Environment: real
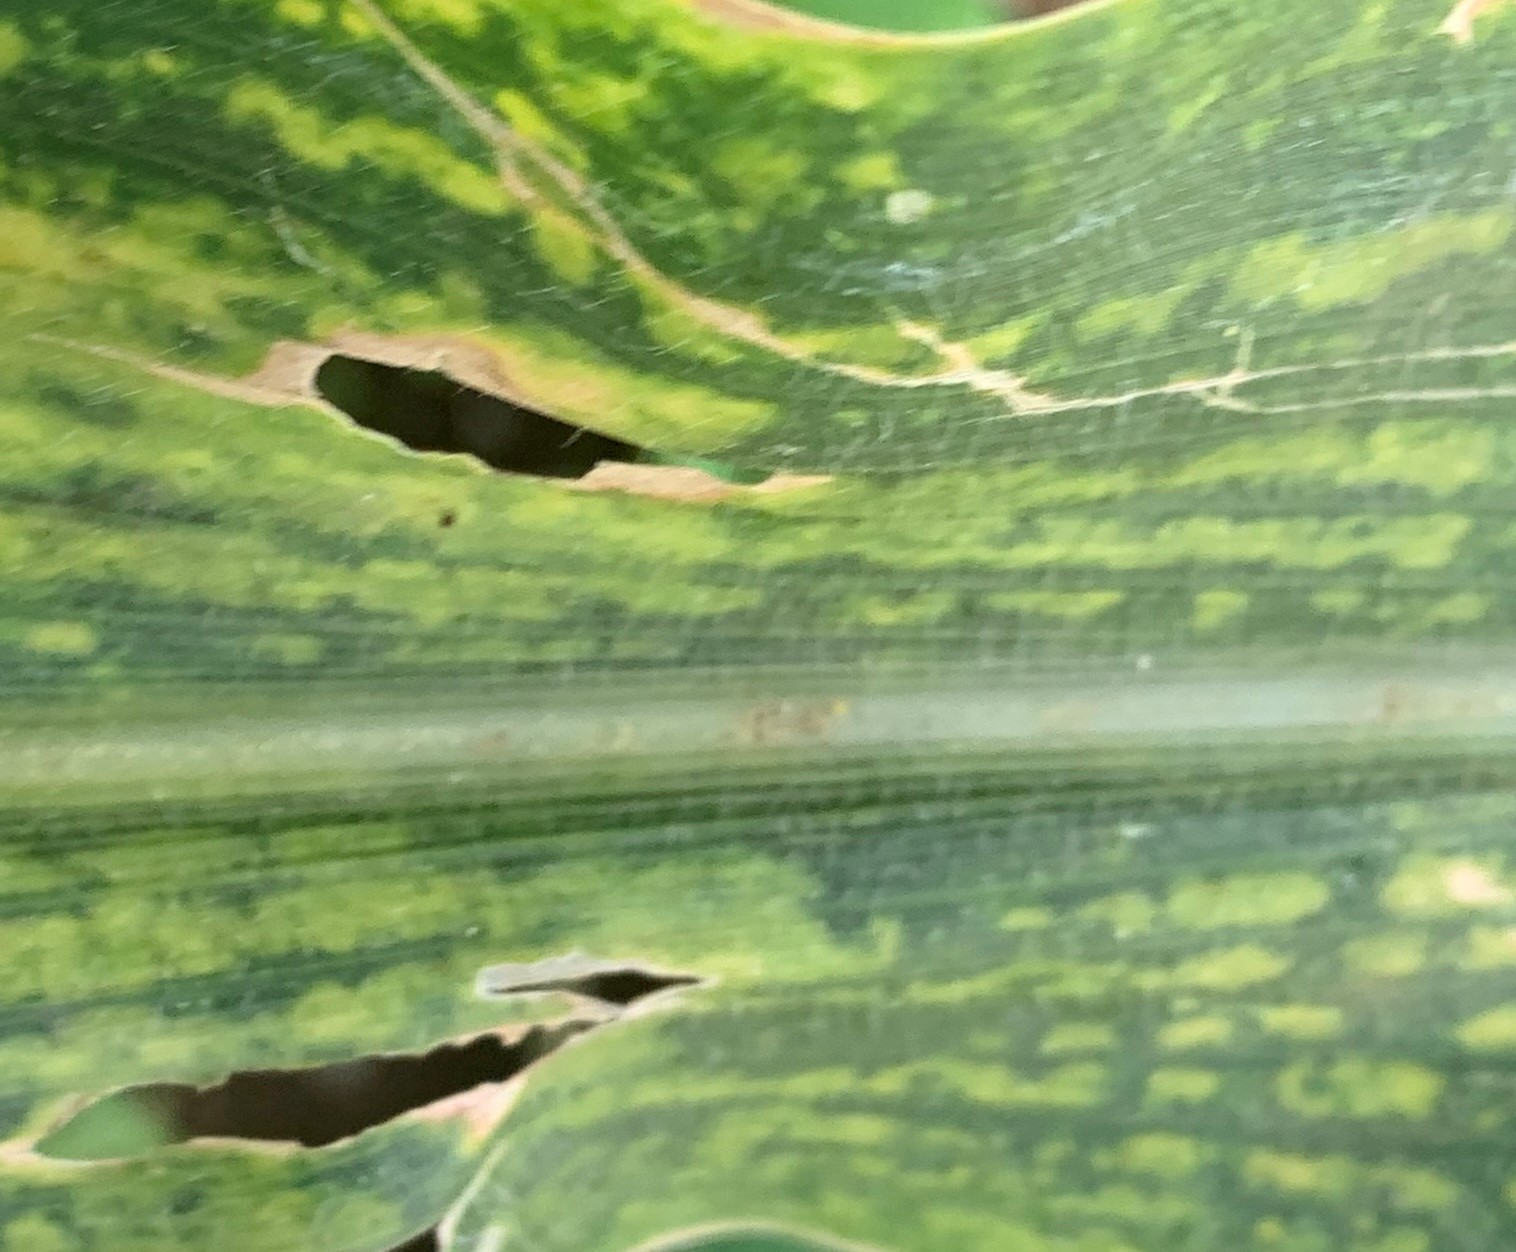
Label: lethal_necrosis